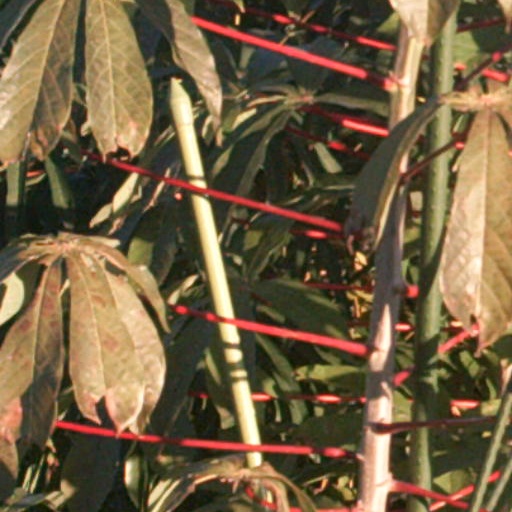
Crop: cassava